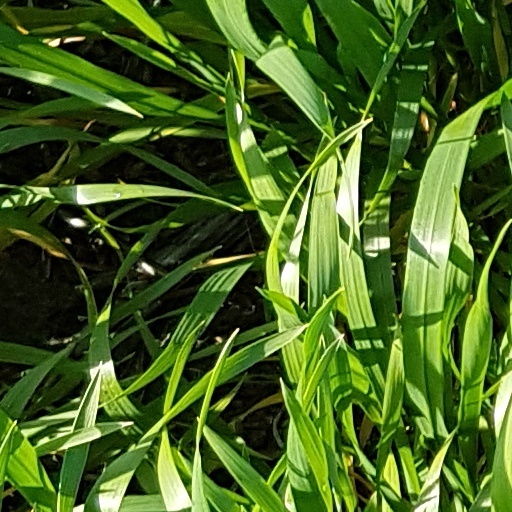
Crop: wheat